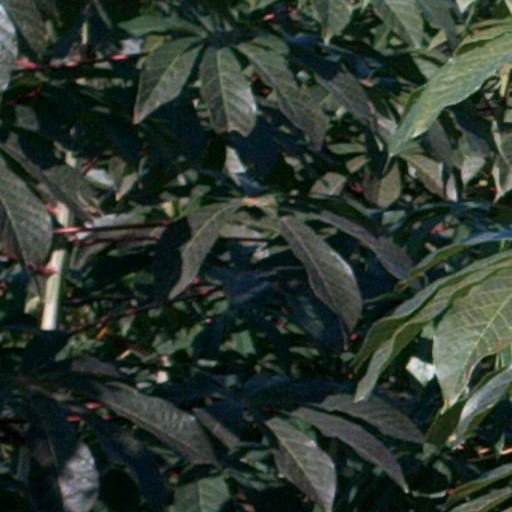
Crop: cassava